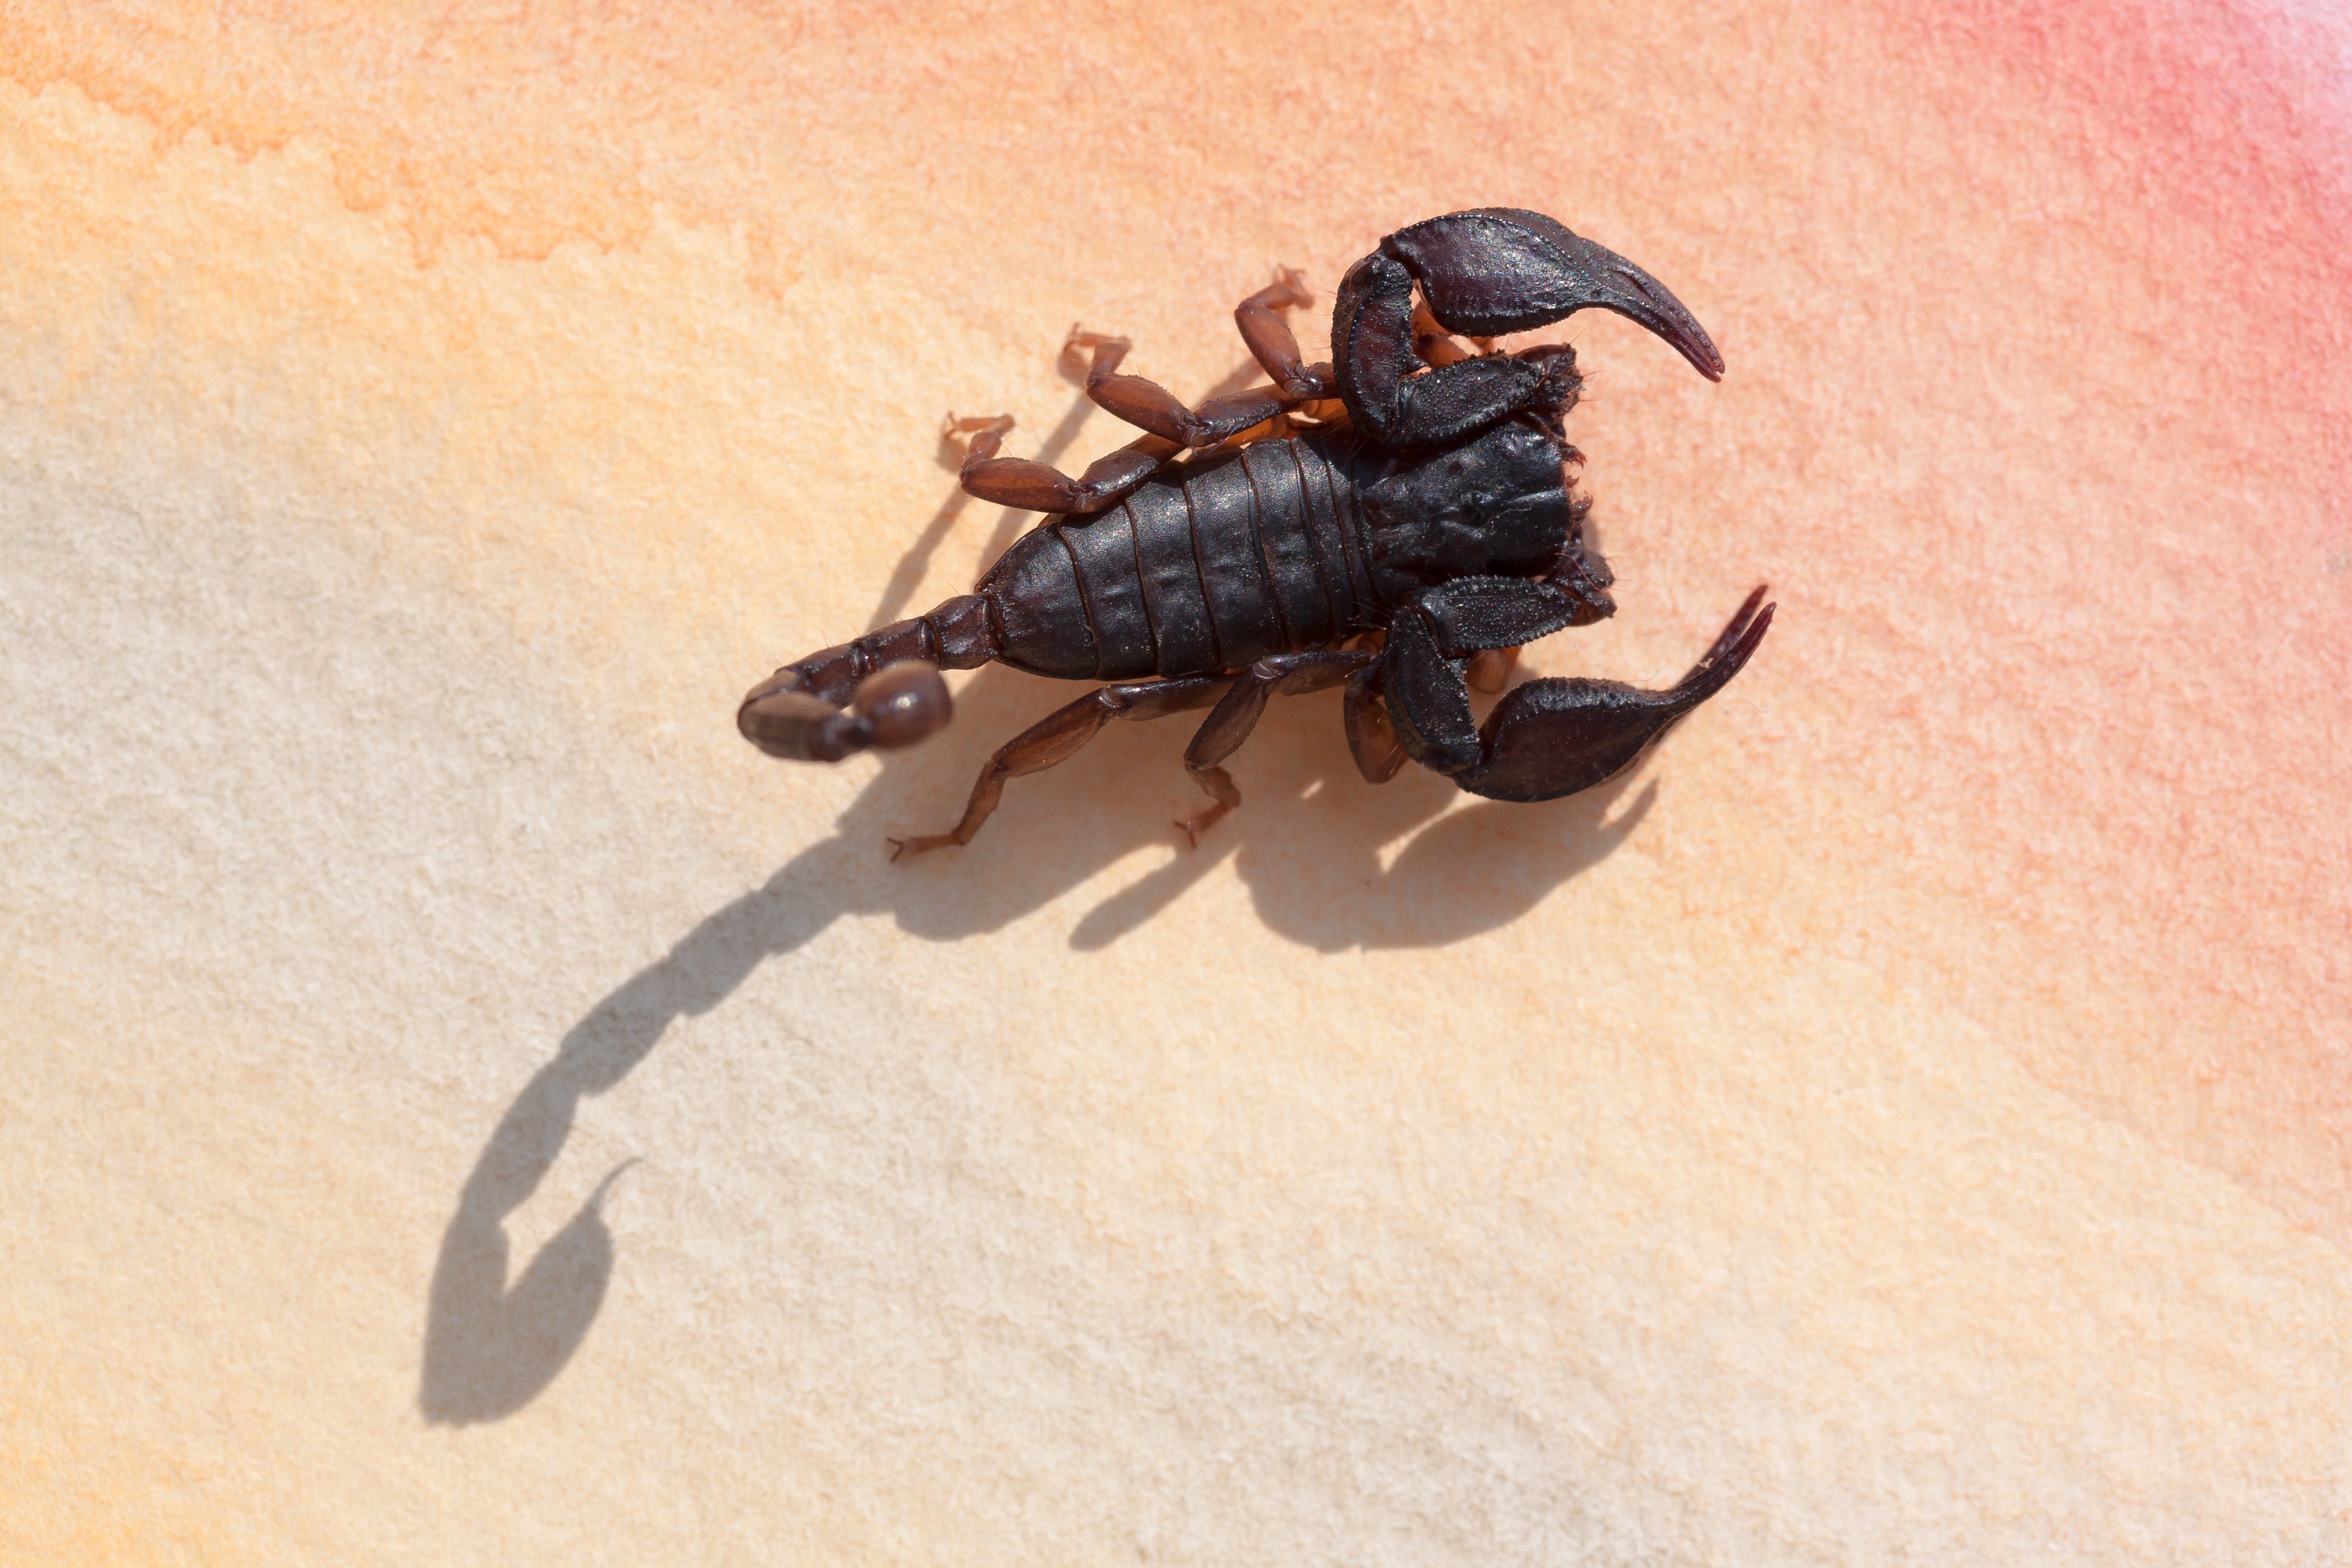
insect, macro, paper, fauna, invertebrate, toxic, scorpion, arachnid, attack, pest, sting, scorpio, macro photography, arthropod, watercolour, gripper, androctonus crassicauda